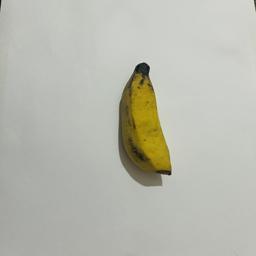
Banana variety: Bangla Kola